New Zealand rail maintenance equipment

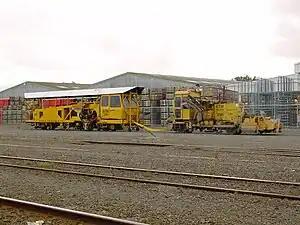
Ballast Equaliser ETM 296 and Fairmont Ballast Tamper ETM 214

Various rail operators in New Zealand have used (and continue to use) rail maintenance equipment, such as ballast equalizers, tamping machines, work trains and overhead inspection carriages, to inspect, assess and maintain various components of the rail corridor.